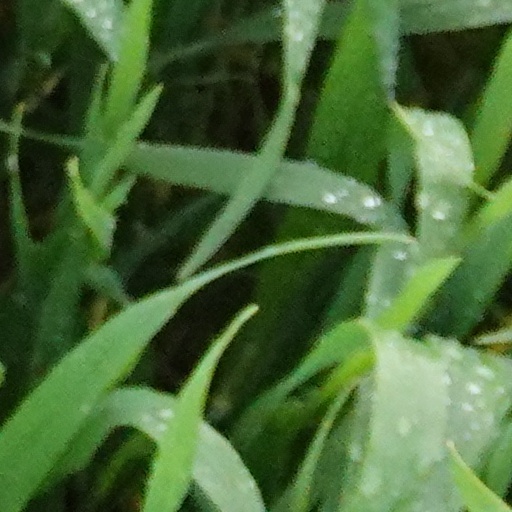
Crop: wheat